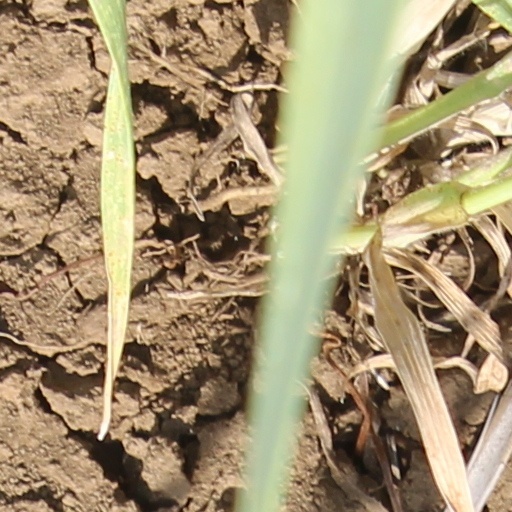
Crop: wheat